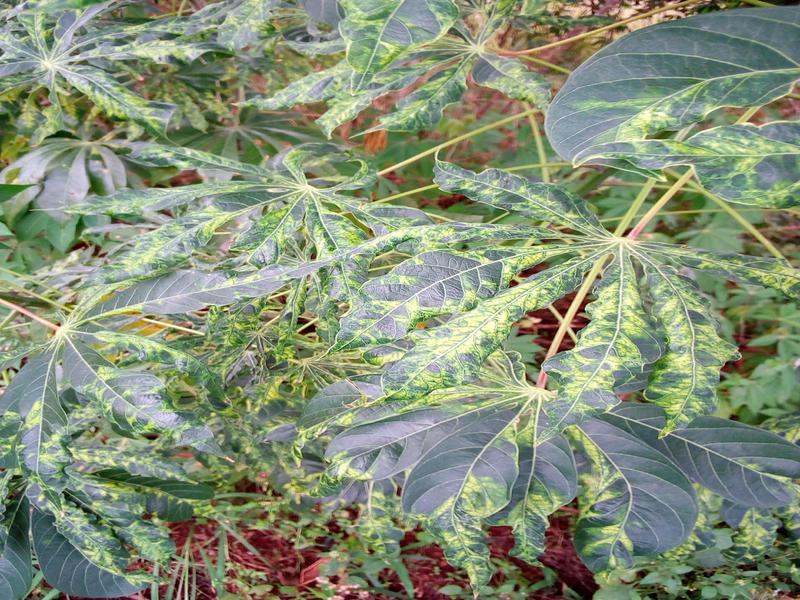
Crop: cassava
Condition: mosaic_disease